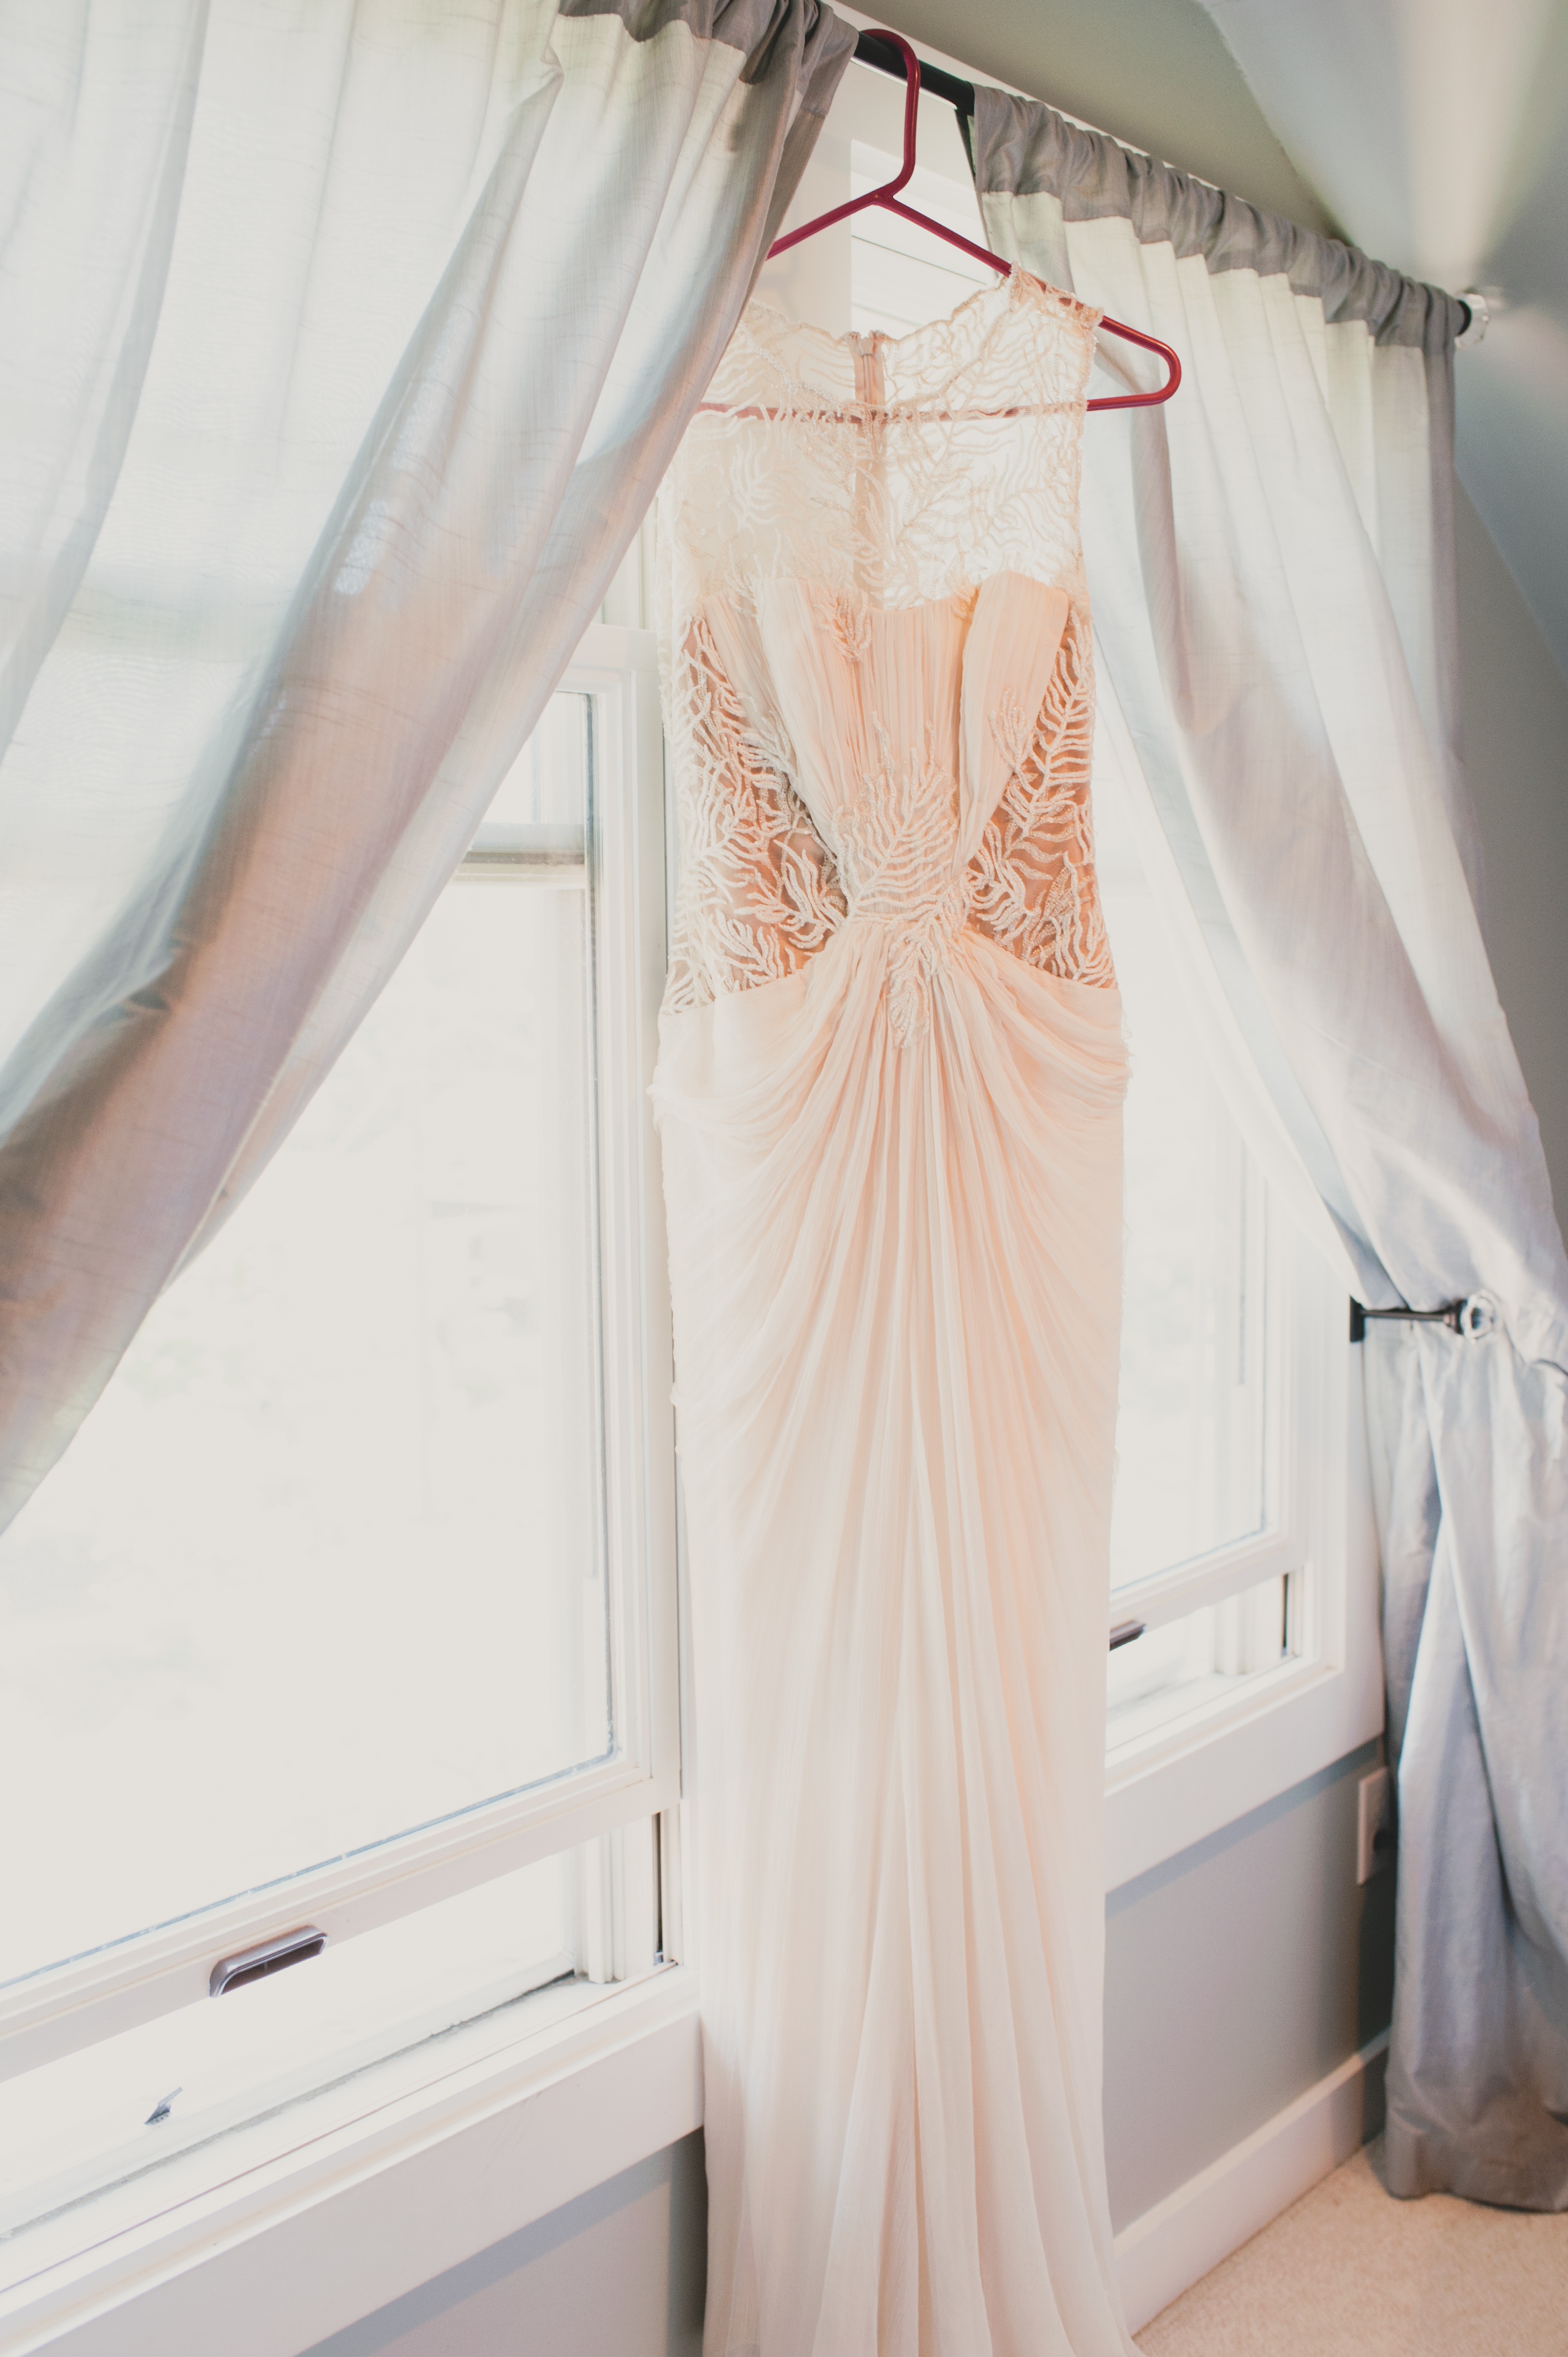
white, female, curtain, fashion, clothing, wedding, wedding dress, bride, interior design, textile, dress, fa, gown, veil, the wedding dress, formal wear, bridal clothing